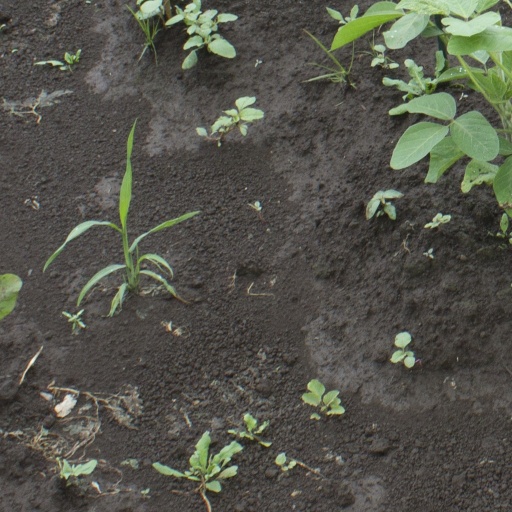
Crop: soybean